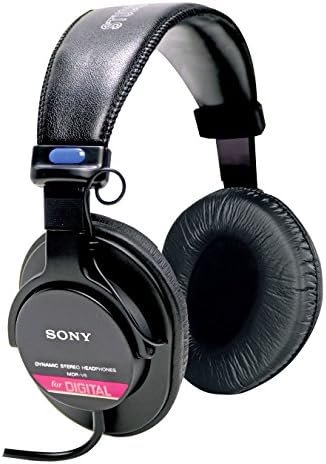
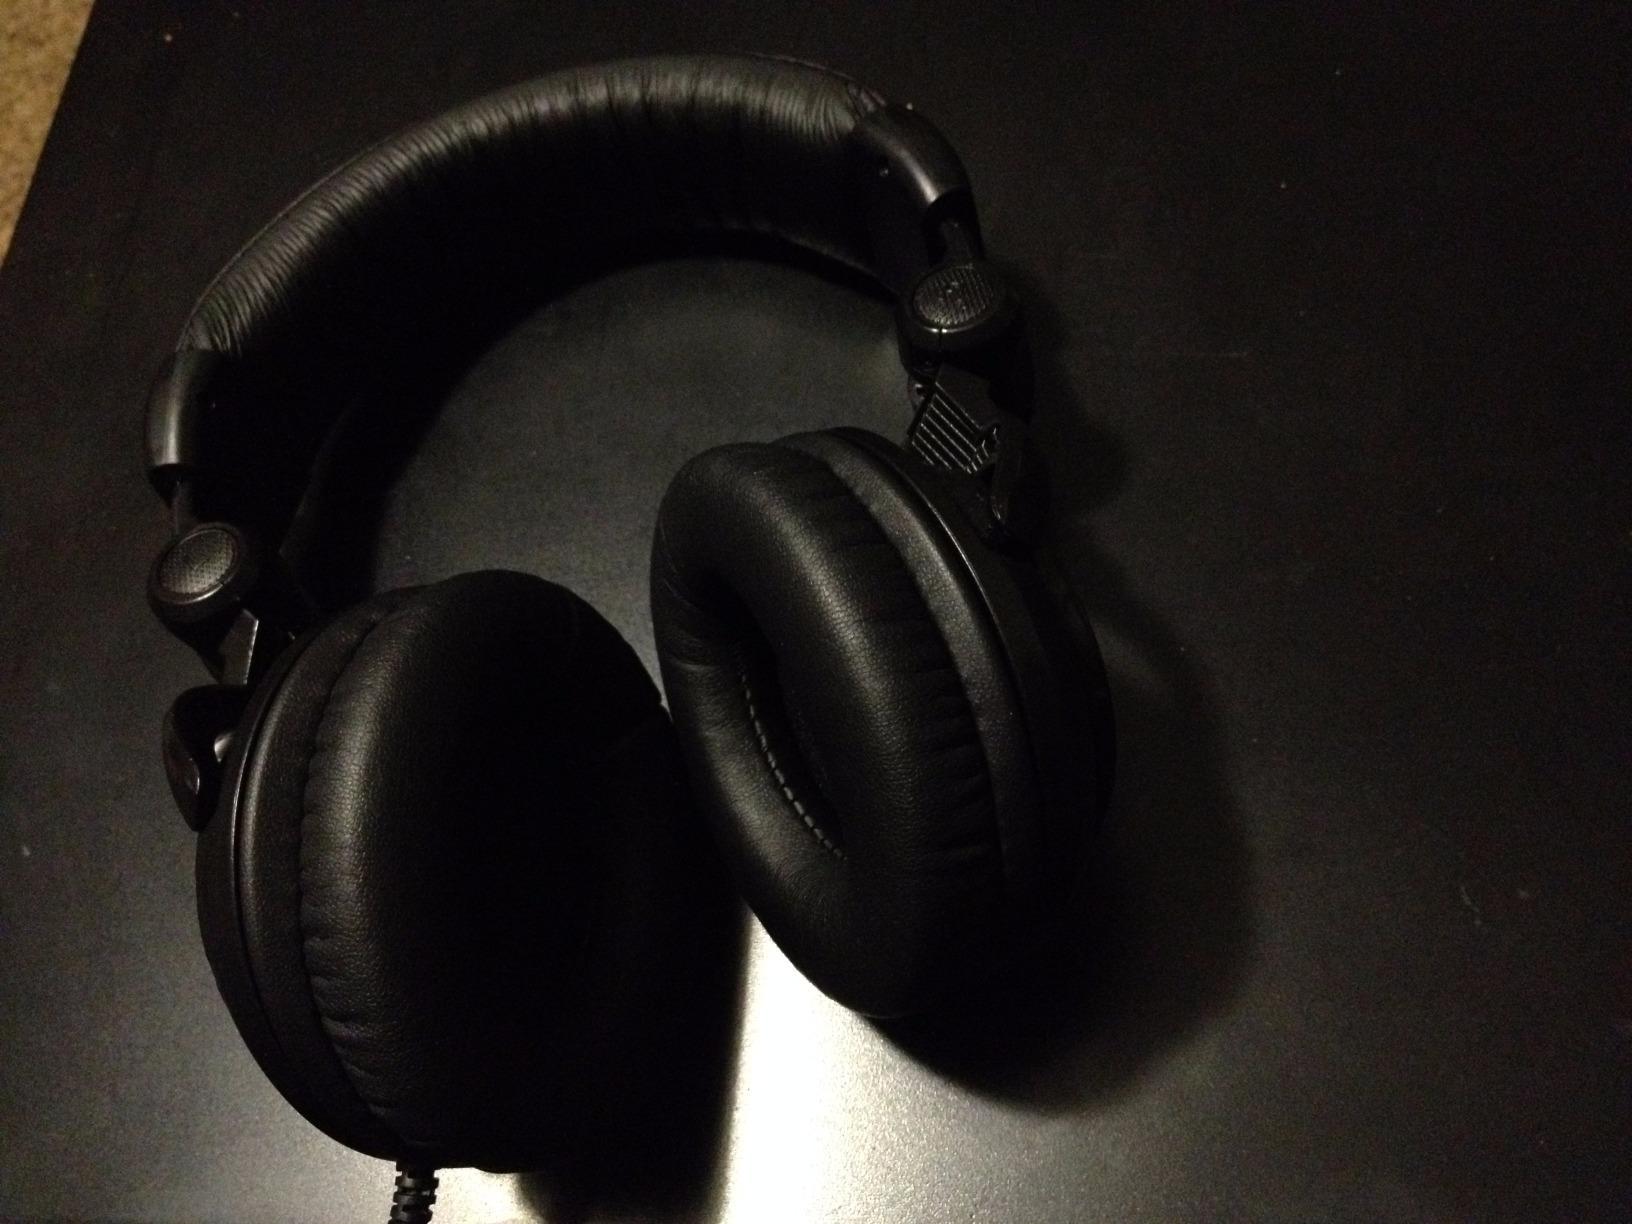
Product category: headphones
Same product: no